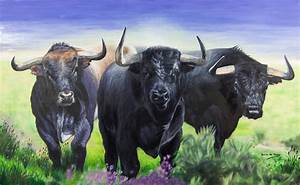
Label: cow